History of the Jews in Turkey

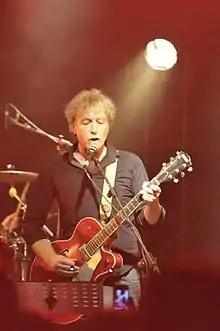
Berry Sakharof

Turkey was among the first countries to formally recognize the State of Israel. Turkey and Israel have closely cooperated militarily and economically. Israel and Turkey have signed a multibillion-dollar project to build a series of pipelines from Turkey to Israel to supply gas, oil and other essentials to Israel. In 2003 the Arkadaş Association was established in Israel. The "Arkadaş Association" is a Turkish–Jewish cultural center in Yehud, aiming to preserve the Turkish-Jewish heritage and promote friendship ("Arkadaş" being the Turkish word for "Friend") between the Israeli and Turkish people. In 2004, the Ülkümen-Sarfati Society was established by Jews and Turks in Germany. The society, named after Selahattin Ülkümen and Yitzhak Sarfati, aims to promote intercultural and interreligious dialogue and wants to inform the public of the centuries of peaceful coexistence between Turks and Jews.